Organised crime in Colombia

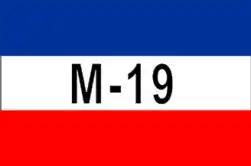
M-19 flag (figure 5)

The 19th of April Movement (M-19) was formed in 1974, following the loss of a populist ex-president (Gustavo Rojas) favoured by the rebels within a fraudulent election. The number of rebels present within the M-19 ranks reached 8000 in its peak and declined slowly after its integration into politics. Perhaps most significant feat of the M-19 was on the 6th of November 1985, when the M-19 seized the Palace of Justice in Bogota. There they took an abundance of hostages, including 25 supreme court Judges. The event turned into a bloodbath, with all of the M-19 Guerrillas deaths along with 12 of the 25 supreme court judges. However, later on the 'M-19' movement went on to become one of the largest and most respected guerrilla movements in Colombia, becoming a legitimate political party following a deal with the Colombian Government in the late 1980s.